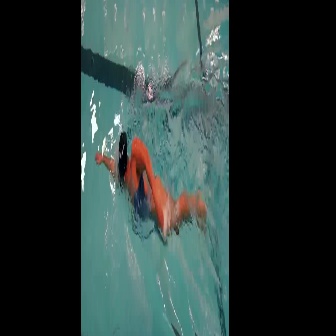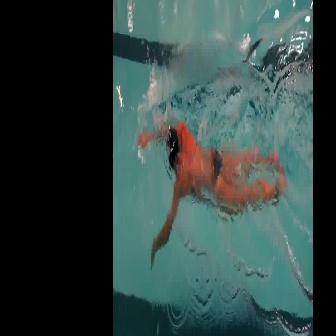
  Please identify the target specified by the bounding box [94,129,207,241] in the first image and locate it in the second image. Return the coordinates in [x_min,y_min,x_max,y_max] format.
Answer: [137,120,287,269]